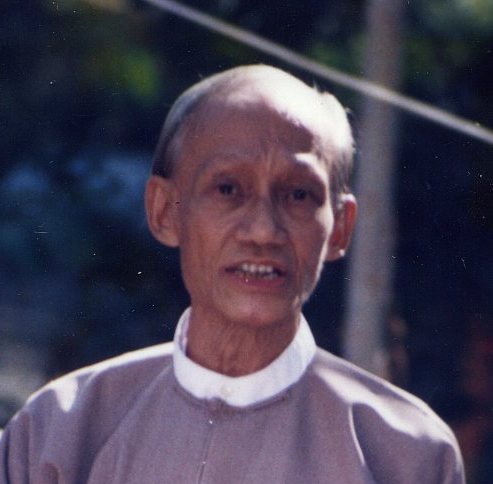
ตอพะย่า

| name = เอดเวิร์ด ตอพะย่า
| native_name = ตอพะย่า
| image = Prince Taw Phaya.jpeg
| other_names = ทู่นออง
| birth_place = ปยีนอู้ลวีน|เม-มโหย่ (ปยีนอู้ลวีน), พม่าภายใต้การปกครองของบริเตน|บริติชเบอร์มา
| residence = ปยีนอู้ลวีน, พม่า
| nationality = พม่า
| known_for = ผู้อ้างสิทธิในราชบัลลังก์พม่า
| parents = โกเดา กยี เนียงเจ้าหญิงเมียะพะยากะเล
| spouse = เจ้าพะยา ริตา|พะยา ริตา
| children = เจ้าตอพะย่า มยะ จี|ริชาร์ด ตอพะย่า มยะ จีเจ้าตอพะย่า มยะ|เดวิด ตอพะย่า มยะเจ้าตอพะย่า มยะ เง|เอดเวิร์ด ตอพะย่า มยะ เงเจ้าตอพะย่า มยะ อเย|โจเซฟ ตอพะย่า มยะ เอเจ้าตอพะย่า มยะ ไทเก|พอล ตอพะย่า มยะ ไทเกเจ้าซู พะยา เลย์|แอน-แมรี ซู พะยา เลเจ้าซู พะยา ไนง์|โรส-แมรี ซู พะยา ไนง์
| relatives = พระเจ้าสีป่อ (พระอัยกา) พระนางศุภยาลัต (พระอัยยิกา) ตอพะย่าจี้ (พระเชษฐา)
เจ้าตอพะย่า (, 22 มีนาคม 2467 – 12 มกราคม 2562) เป็นพระราชโอรสองค์ที่สองของเจ้าหญิงเมียะพะยากะเล ซึ่งเป็นพระราชธิดาของพระเจ้าสีป่อพระมหากษัตริย์พระองค์สุดท้ายแห่งประเทศพม่า เป็นผู้อ้างสิทธิในราชบัลลังก์ของพม่า พระเชษฐาของพระองค์ซึ่งก็คือเจ้าตอพะย่าจีซึ่งเป็นพระราชโอรสองค์ที่หนึ่งของเจ้าหญิงเมียะพะยากะเลถูกลอบปลงพระชนม์โดยพวกคอมมิวนิสต์ก่อการร้ายในปี พ.ศ. 2491 Kennedy, Phoebe, "Burmese dictator lives like a king, laments the nation's last royal", published in "The Independent", 12 March 2010 กับการสิ้นพระชนม์ของพระมาตุจฉาในปี พ.ศ. 2499 พระองค์จึงเป็นประมุขในราชวงศ์โก้นบองจนกระทั่งสิ้นพระชนม์เมื่อช่วงเช้าของวันเสาร์ที่ 12 มกราคม พ.ศ. 2562 ขณะพระชนมายุได้ 94 พรรษา
== ครอบครัว ==
พระองค์ทรงอภิเษกสมรสกับเจ้าพะยา ริตา มีพระราชโอรส 5 พระองค์ มีพระราชธิดา 2 พระองค์ คือ
* เจ้าตอพะย่า มยะ จี|เจ้าริชาร์ด ตอพะย่า มยะ จี (ประสูติ 14 พฤษภาคม ค.ศ. 1945) รัชทายาท ผู้สืบทอดตำแหน่งผู้อ้างสิทธิ์ในราชบัลลังก์
* เจ้าตอพะย่า มยะ|เจ้าเดวิด ตอพะย่า มยะ (ประสูติ 1 เมษายน ค.ศ. 1947)
* เจ้าตอพะย่า มยะ เง|เจ้าเอดเวิร์ด ตอพะย่า มยะ เง (ประสูติ 27 เมษายน ค.ศ. 1948, สิ้นพระชนม์ 14 พฤศจิกายน ค.ศ. 1955)
* เจ้าตอพะย่า มยะ เอ|เจ้าโจเซฟ ตอพะย่า มยะ เอ (ประสูติ 19 มีนาคม ค.ศ. 1950)
* เจ้าตอพะย่า มยะ ไทเก|เจ้าพอล ตอพะย่า มยะ ไทเก (ประสูติ 19 กุมภาพันธ์ ค.ศ. 1954)
* เจ้าซู พะยา เล|เจ้าแอน-แมรี ซู พะยา เล (ประสูติ 10 กันยายน ค.ศ. 1952)
* เจ้าซู พะยา เนียง|เจ้าโรส-แมรี ซู พะยา เนียง (ประสูติ 21 เมษายน ค.ศ. 1956) Burma's Last Royal Laments a Crumbling Nation, "Reuters" March 10, 2008
== พงศาวลี ==
ahnentafel-compact5
| style = font-size: 90%; line-height: 110%;
| border = 1
| boxstyle = padding-top: 0; padding-bottom: 0;
| boxstyle_1 = background-color: #fcc;
| boxstyle_2 = background-color: #fb9;
| boxstyle_3 = background-color: #ffc;
| boxstyle_4 = background-color: #bfc;
| boxstyle_5 = background-color: #9fe;
| 1 = 1. 
| 2 = 2. โกเดา กยี เนียง
| 3 = 3. เจ้าหญิงเมียะพะยากะเล
| 6 = 6. พระเจ้าสีป่อ
| 7 = 7. พระนางศุภยาลัต
| 12 = 12. (=14.) พระเจ้ามินดง
| 13 = 13. พระนางลองชี
| 14 = 14. (=12.) พระเจ้ามินดง
| 15 = 15. พระนางอเลนันดอ
| 24 = 24. (=28.) พระเจ้าแสรกแมง
| 25 = 25. (=29.) พระนางจันทรา
| 28 = 28. (=24.) พระเจ้าแสรกแมง
| 29 = 29. (=25.) พระนางจันทรา
| 30 = 30. พระเจ้าจักกายแมง
| 31 = 31. พระนางแมนุ
== อ้างอิง ==
== แหล่งข้อมูลอื่น ==
* A rare meeting with the last of Burma's royals
หมวดหมู่:ราชวงศ์โก้นบอง
หมวดหมู่:ผู้อ้างสิทธิในราชบัลลังก์
หมวดหมู่:รัชทายาทผู้มีสิทธิโดยตรงที่ไม่เคยสืบราชสันตติวงศ์
หมวดหมู่:เจ้าชายพม่า